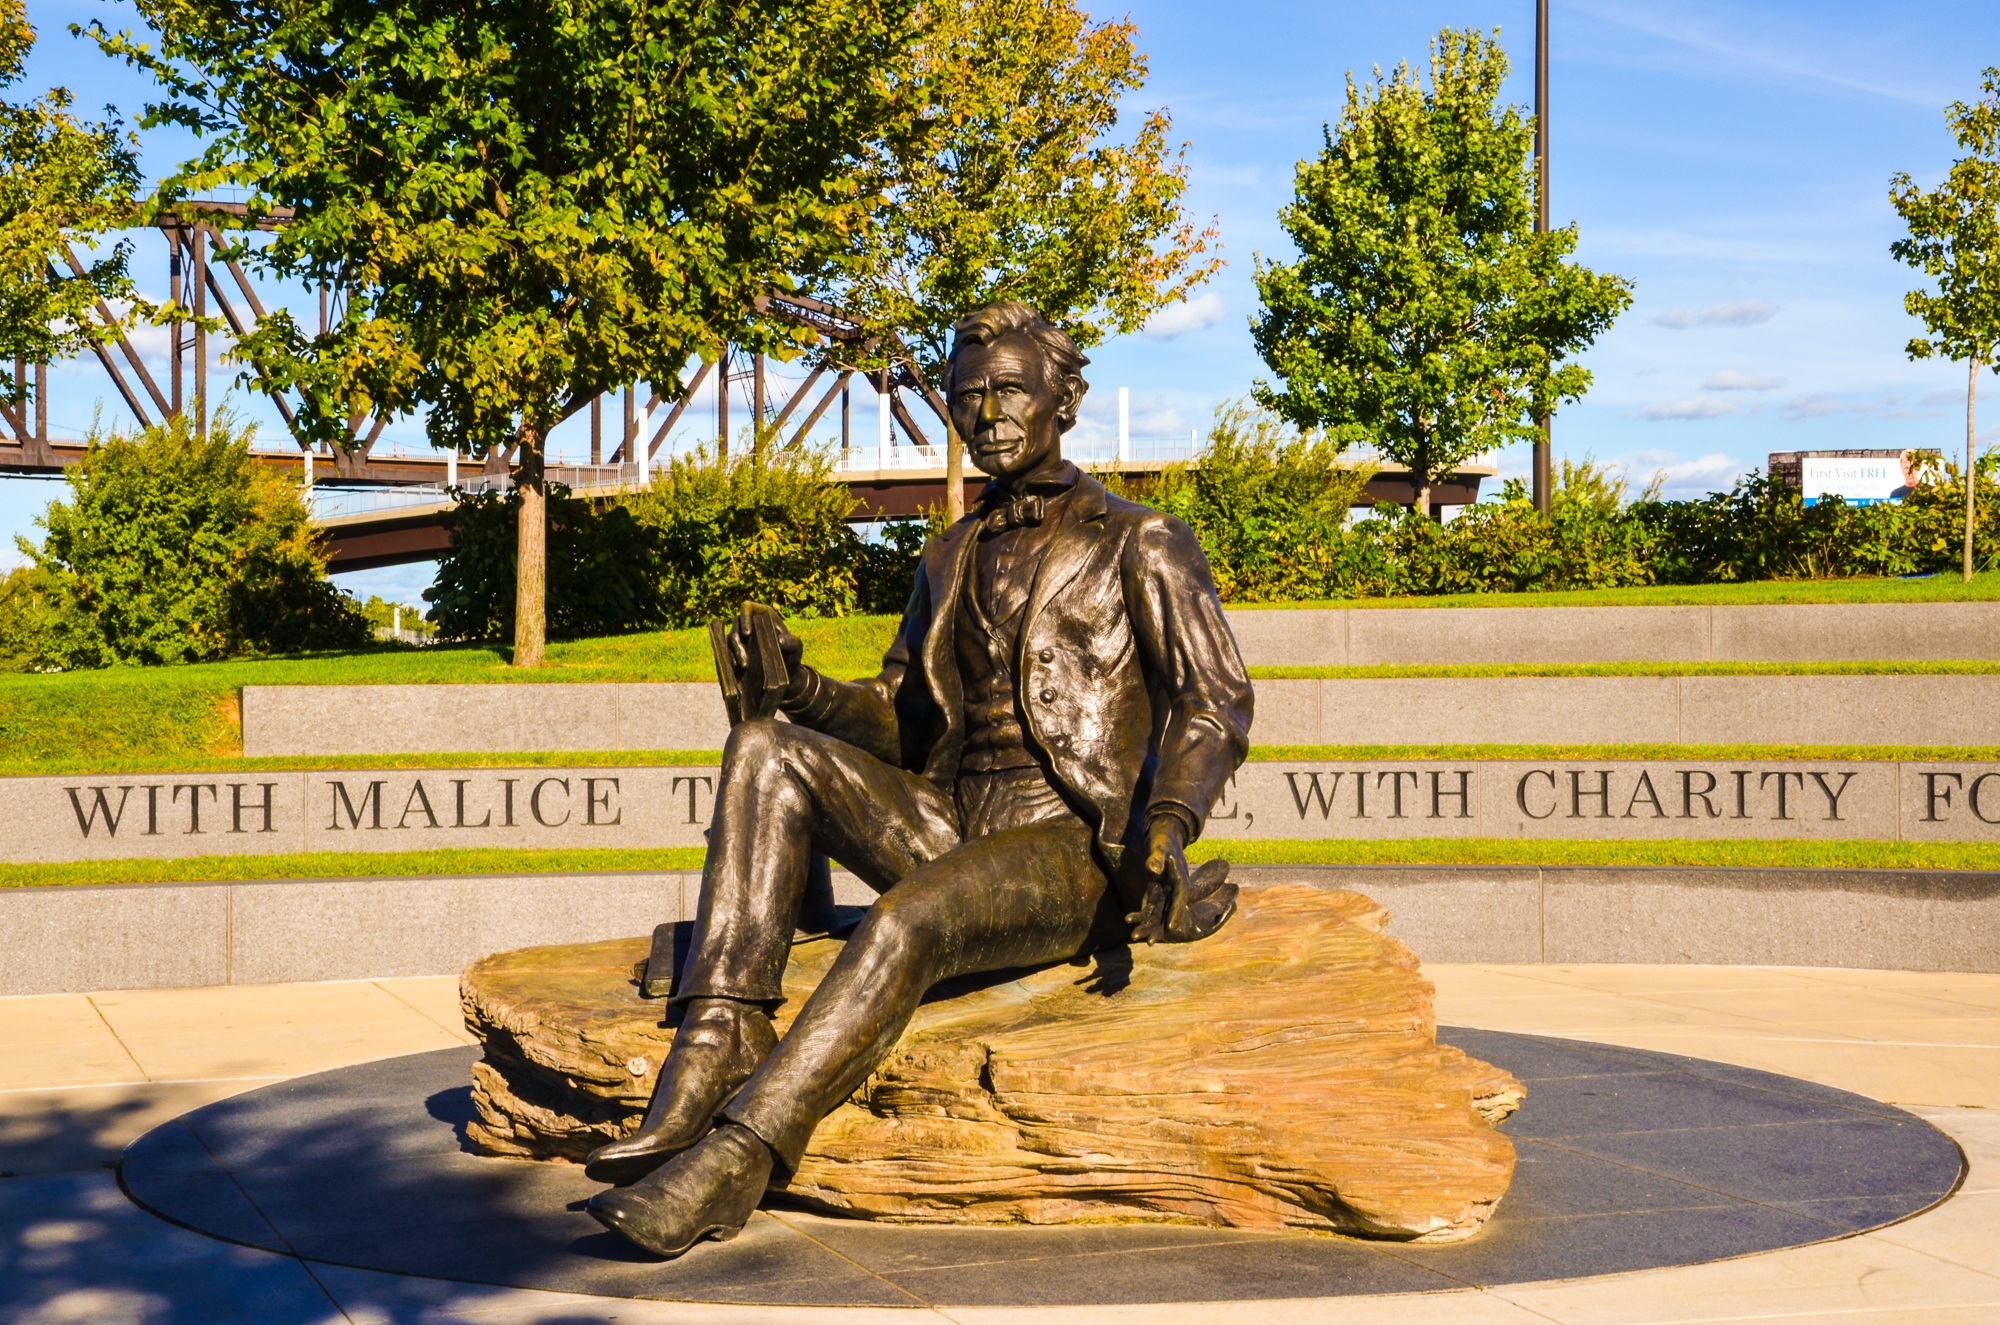
tree, monument, statue, horse, park, usa, america, stallion, president, sculpture, art, lincoln, eventing, kentucky, louisville, abraham lincoln, horse like mammal